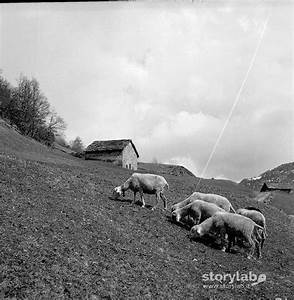
Label: pecora